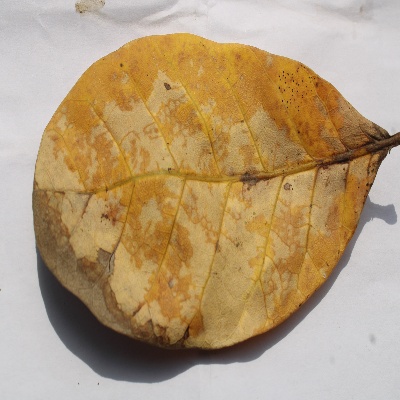
Crop: Cashew
Condition: anthracnose